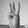
ASL letter: W